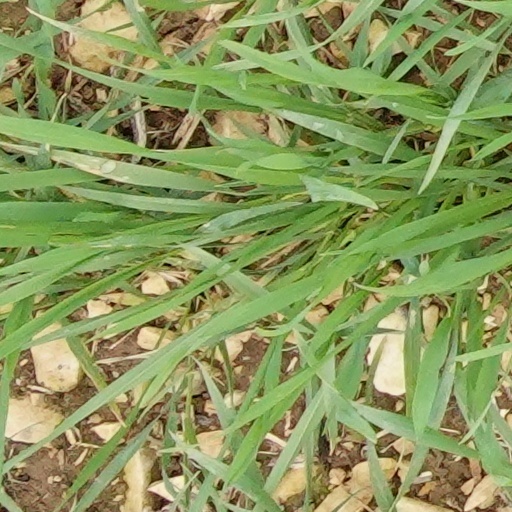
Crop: wheat